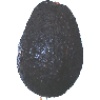
Label: avocado